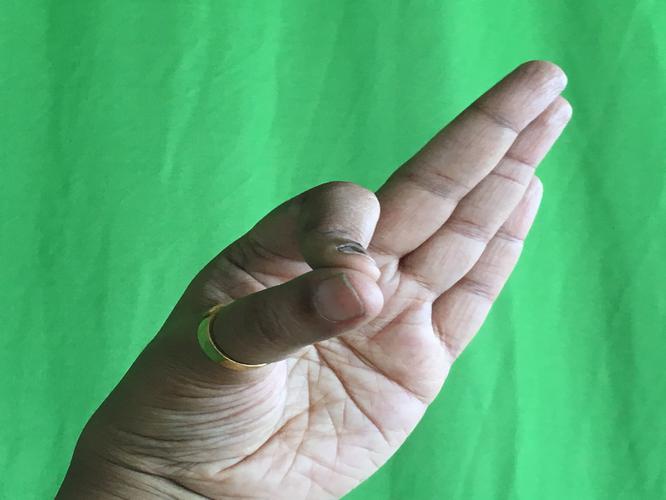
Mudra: Aralam
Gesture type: single_hand